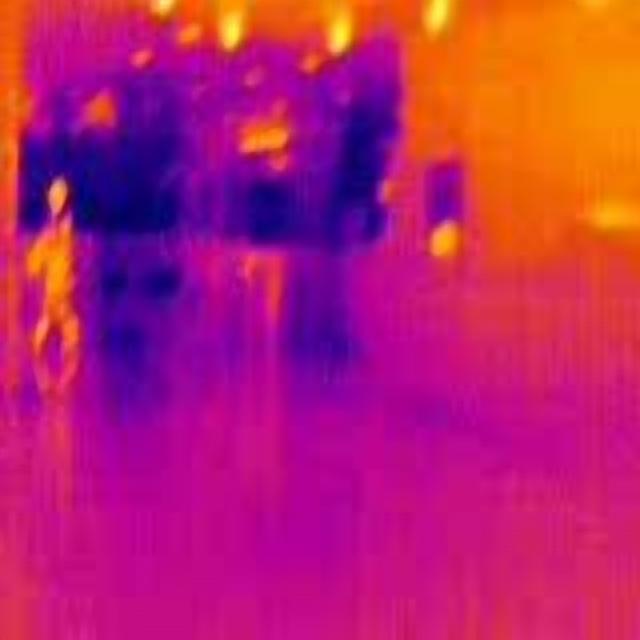
Detected objects:
label: person